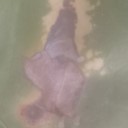
Label: Leaf_rust